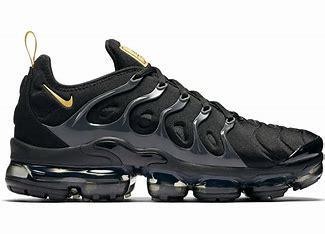
Brand: Nike
Model: Air Vapormax Plus